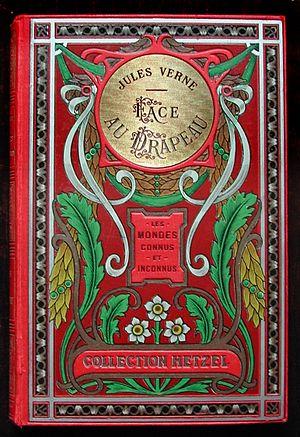
Cartonnage aux feuilles d'acanthe polychrome de Face au drapeau de Jules Verne, éditions Hetzel.
Face au drapeau est un roman d'anticipation de Jules Verne, paru en 1896.